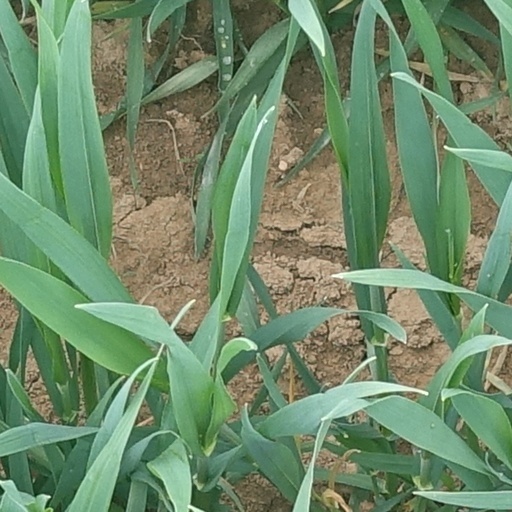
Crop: wheat